List of songs recorded by KK

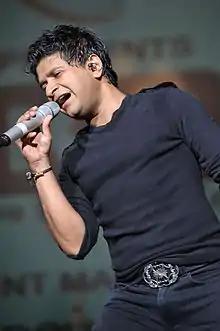
KK performing live at The Jockey Club Auditorium, Hong Kong

KK (1968–2022) was an Indian playback singer. His music features in Hindi, Tamil, Telugu, Kannada, Malayalam, Marathi, Bengali and Gujarati language films.